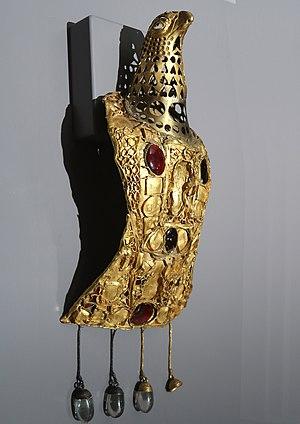
Le trésor de Pietroasa ou trésor de Pietroasele, est un trésor archéologique découvert en 1837 par un fermier, dans le village de Pietroasele. Composé initialement de 22 pièces, dont 12 ont disparu durant leur "séjour" en URSS, le trésor est exposé au Musée national d'histoire de Roumanie.
Les Wisigoths ou Tervinges étaient un peuple germanique issu des Goths. Les Wisigoths sont ceux qui, migrant depuis la région de la mer Noire, s'installèrent vers 270-275 dans la province romaine abandonnée de Dacie, au sein de l'Empire romain, alors que les Ostrogoths s'installèrent, pour leur part, en Sarmatie. Les Wisigoths migrèrent à nouveau vers l'ouest dès 376 et vécurent au sein de l'Empire romain d'Occident, en Hispanie et en Aquitaine. Les Ostrogoths, eux, migrèrent aussi vers l'ouest, mais plus tard que les Wisigoths, et vécurent en Italie. Wisigoths et Ostrogoths sont classés dans la branche ostique des peuples germaniques. Après la chute de l'Empire romain d'Occident, les Wisigoths ont continué pendant près de 250 ans à jouer un rôle important en Europe occidentale. C'est l'un des peuples barbares les plus prestigieux d'Europe, tant par sa longue histoire et ses origines mythiques, que par les traces qu'il laissa longtemps dans les esprits.
Les Goths ou Gots sont un peuple germanique dont les deux branches, les Ostrogoths et les Wisigoths, engagées à maintes reprises dans des guerres contre et avec Rome pendant la période des grandes invasions de la fin de l'Antiquité, constituent au Vᵉ siècle en Europe occidentale leurs propres royaumes, qui s'effondreront respectivement en 553 et 711 sauf le nord de l'Espagne. L'origine des Goths est controversée. Au IIIᵉ siècle, formant un seul peuple, ils sont fixés dans la région des actuelles Ukraine et Biélorussie. Après un premier affrontement avec l'Empire romain dans le sud-est de l'Europe, ils se séparent en deux groupes : les Greutunges à l'est et les Tervinges à l'ouest, plus couramment désignés comme Ostrogoths et Wisigoths, c'est-à-dire Goths de l'est et de l'ouest respectivement.